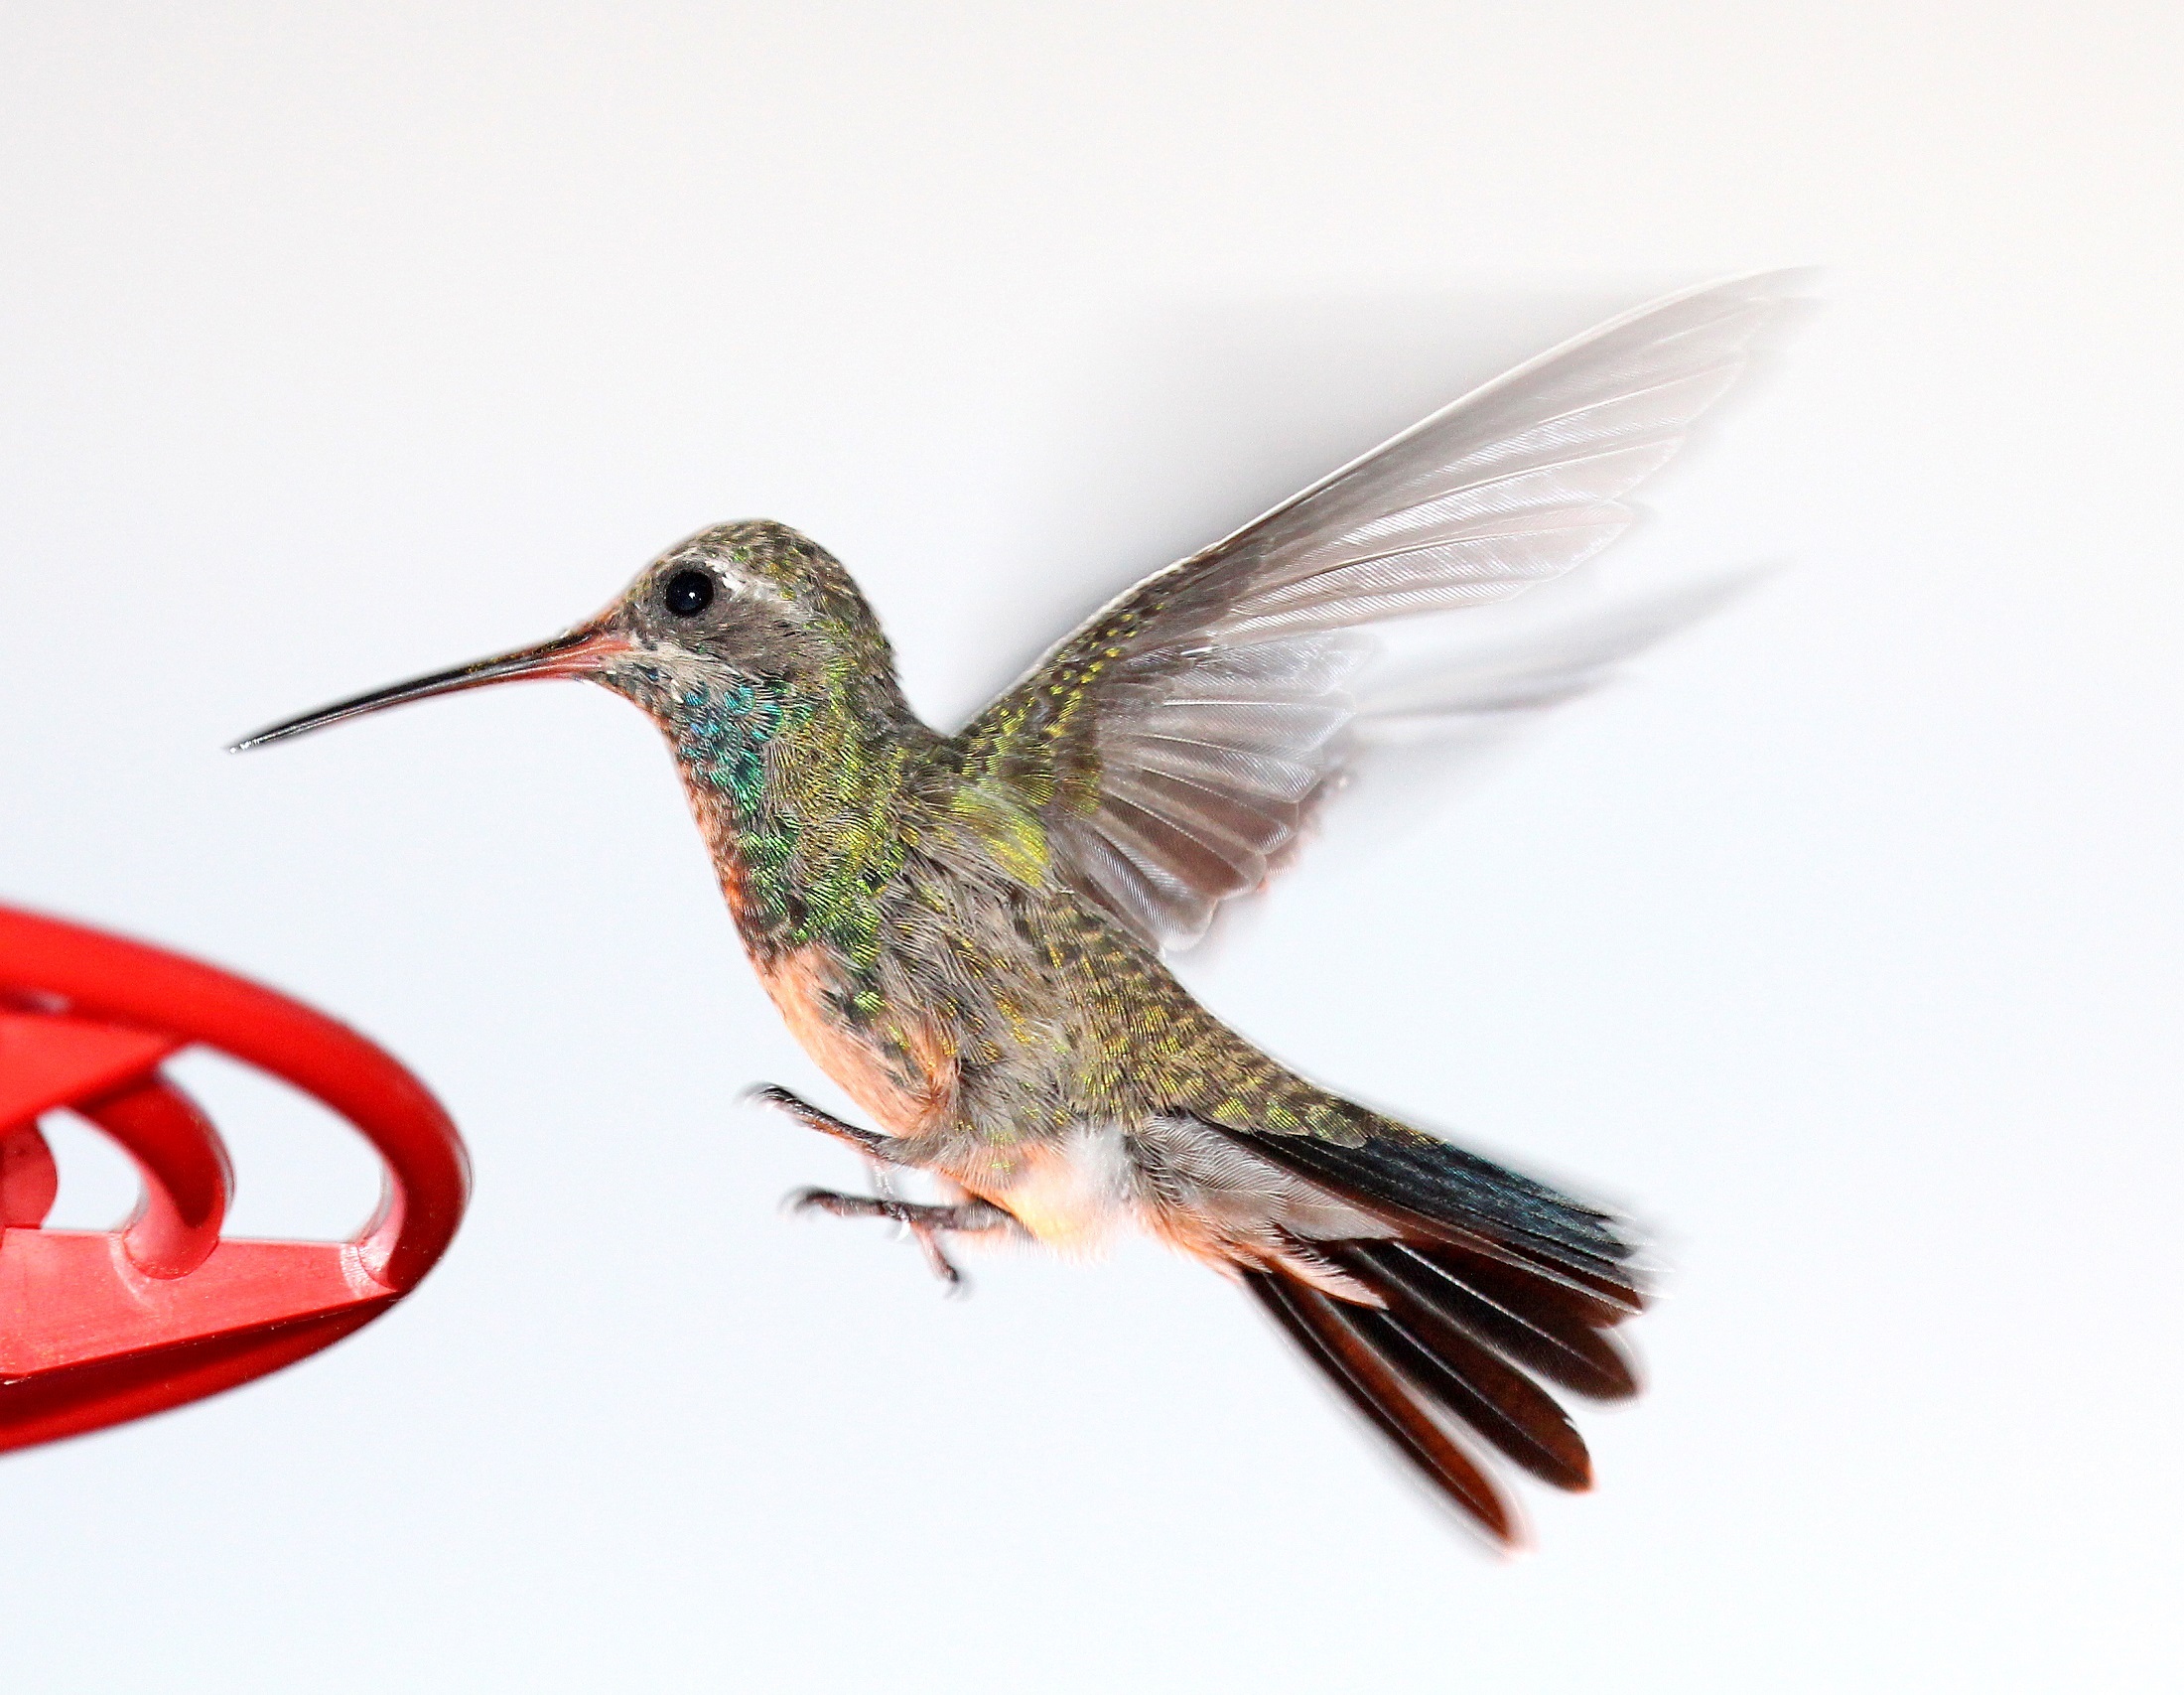
nature, bird, wing, flying, wildlife, beak, flight, hummingbird, fauna, wings, vertebrate, feeder, pollinator, perching bird